4X

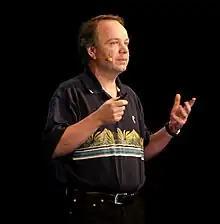
Sid Meier (in 2010), the creator of the "Civilization" series

Such complexity requires players to manage a larger amount of information than other strategy games. Game designers often organize empire management into different interface screens and modes, such as a separate screen for diplomacy, managing individual settlements, and managing battle tactics. Sometimes systems are intricate enough to resemble a minigame. This is in contrast to most real-time strategy games. "Dune II", which arguably established the conventions for the real-time strategy genre, was fundamentally designed to be a "flat interface", with no additional screens.